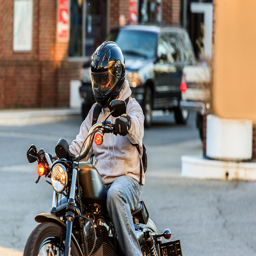
a man wearing a helmet and sitting on a abike
A person coming to a stop while riding on a motorcycle.
A person in a helmet is riding a motorcycle.
A man wearing a helmet is riding a motorcycle.
A man in a helmet sits on a motorcycle.